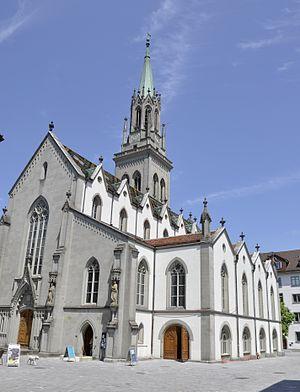
Rudolf Lutz est un organiste, claveciniste, chef d'orchestre, compositeur et professeur de musique classique suisse.